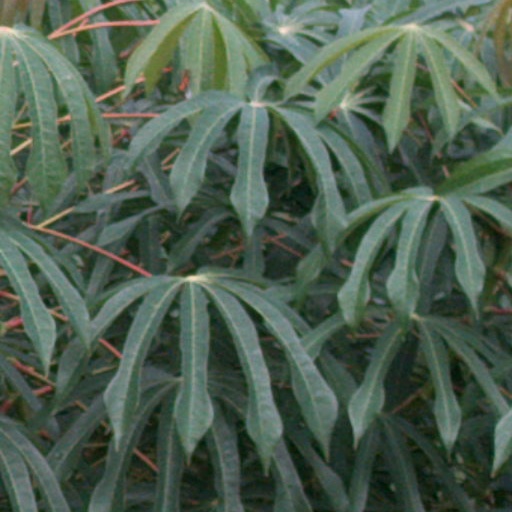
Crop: cassava